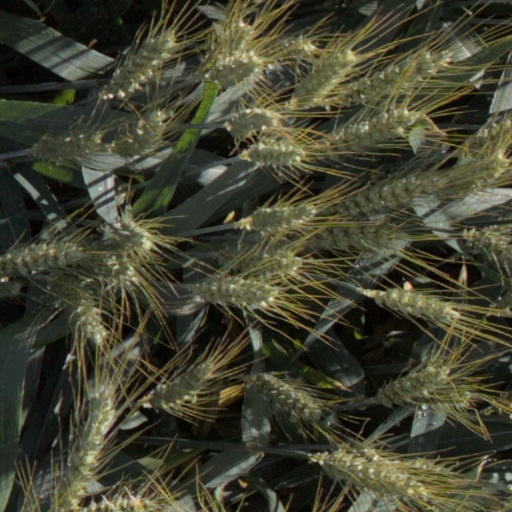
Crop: wheat